Bobby Conn

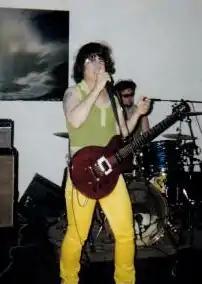
Bobby Conn, live in Zürich in 2002

Conn has said of his art that "All the records that I've done are a critique of what's going on in contemporary America", and he was an outspoken critic of the George W. Bush administration. However, Conn has admitted he was not always at ease with the "protest singer" label for himself. He told "Magnet" magazine, "I've always done lots of social commentary that I believe in pretty strongly but I am very uncomfortable with the role of the artist as a meaningful social critic...my whole generation [is] a confused group of people with an ambivalent way of dealing with protest."